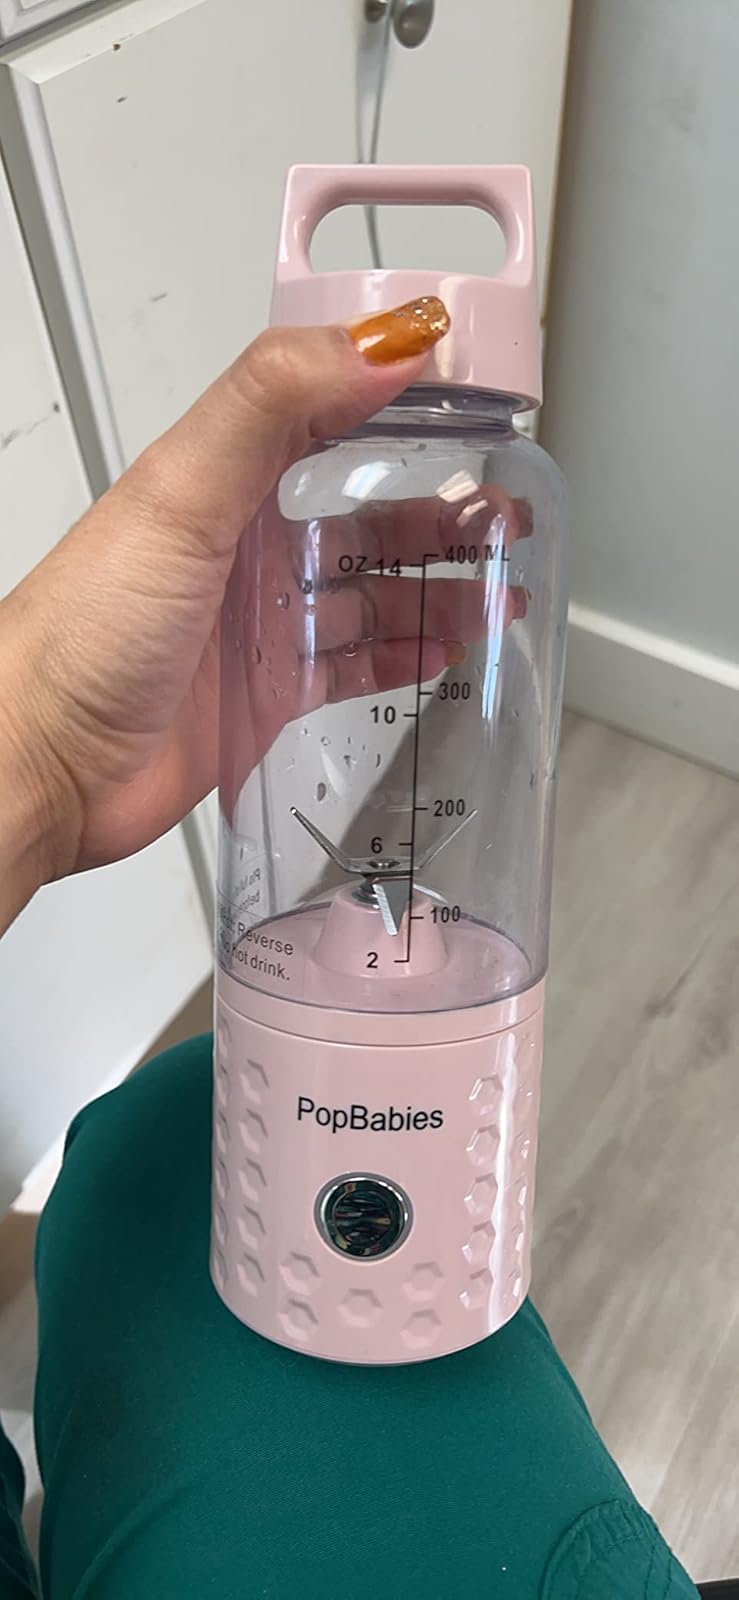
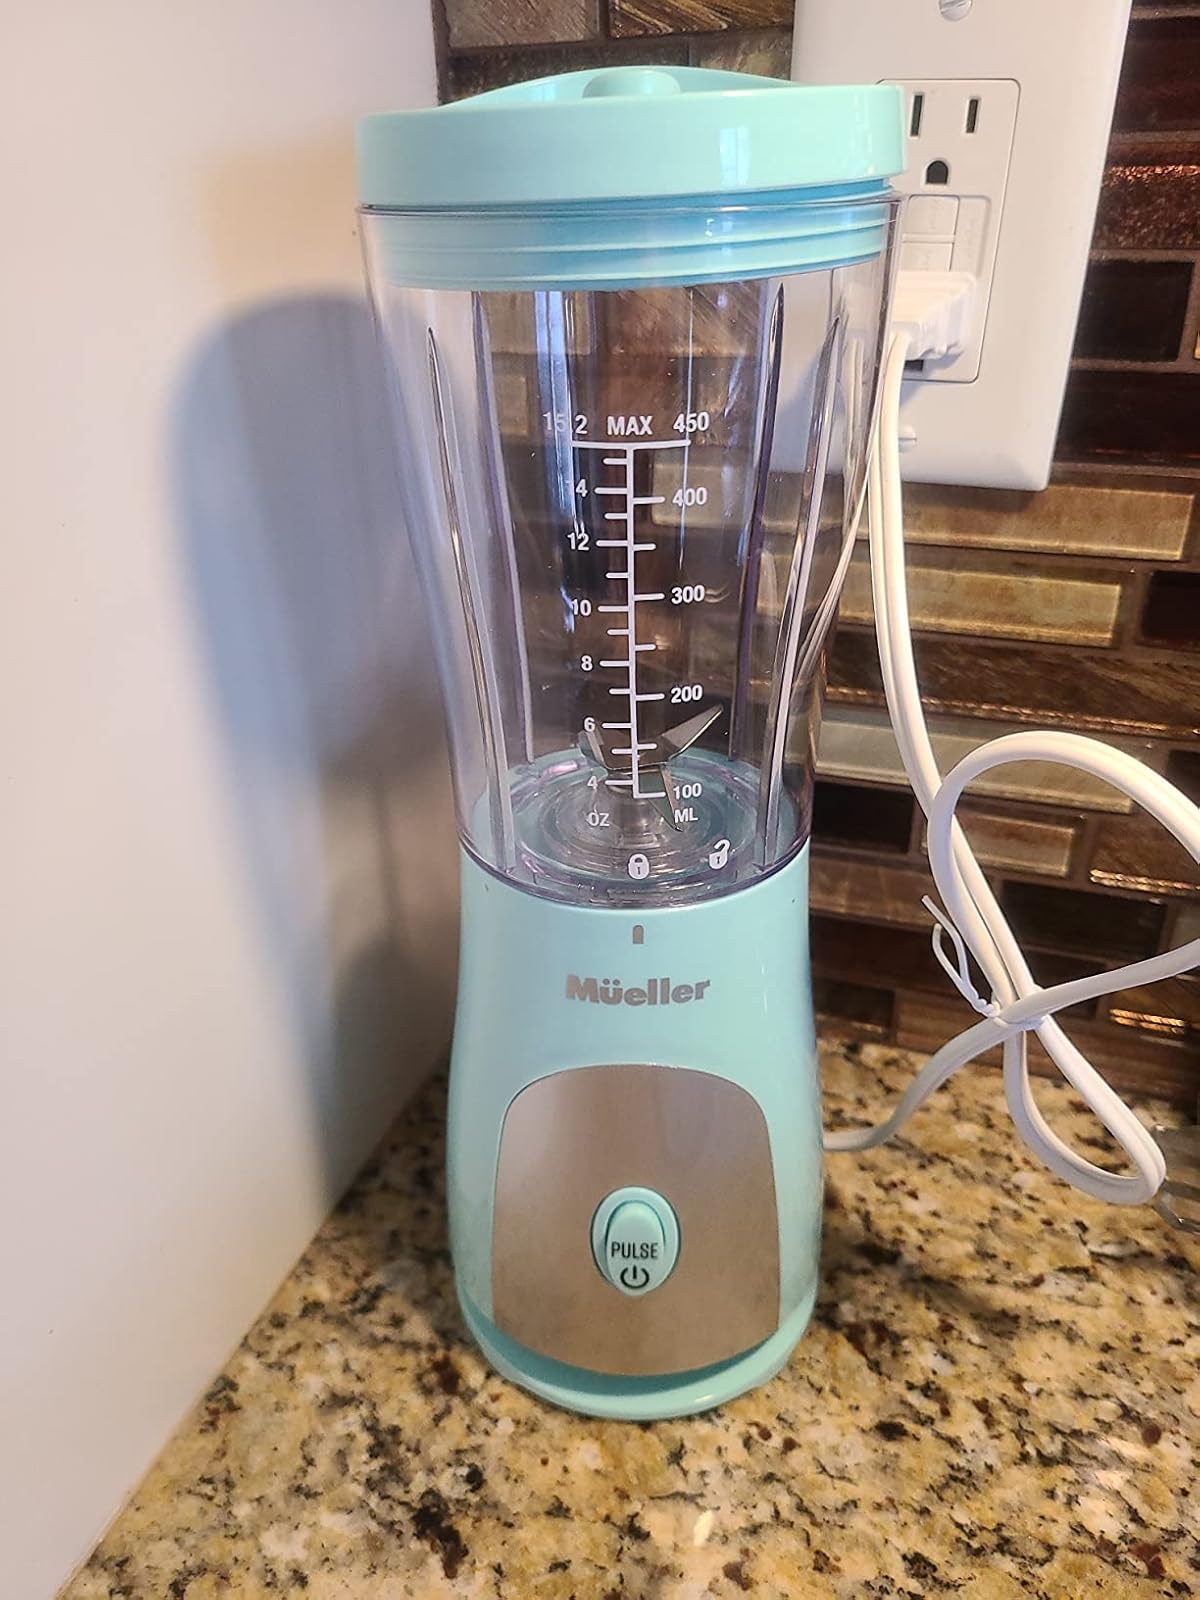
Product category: items_blender
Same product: no